Andrea Wonfor

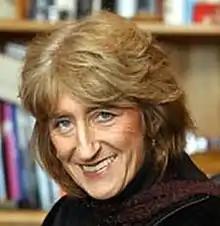

Andrea Jean Wonfor, also known as Andrea Duncan (31 July 1944 – 10 September 2004), was a British television executive and producer. Her successes included "The Tube", "The Big Breakfast", "Byker Grove" and "The Word".